Fox Report

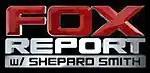
"Fox Report" logo from 2009 to October 9, 2011.

Throughout 2007, the program shifted toward a more serious tone, removing pre-break story teasers, jokes, and a number of other elements, including the "G-Block", a segment featuring mostly entertainment and celebrity news (which became notable for an incident in November 2002 that eventually went viral in which Shepard Smith made a slip of the tongue during a story on Jennifer Lopez, mistakenly stating that residents from the Bronx neighborhood where the actress/singer grew up would rather give her a "curb job than a blow job, er... a bl-block party" if she returned there).